Haka

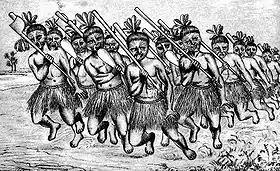
19th-century illustration of a haka,

The earliest Europeans to witness haka described them as being "vigorous" and "ferocious". Joseph Banks, who accompanied James Cook on his first voyage to New Zealand in 1769, later recorded: